Very Large Telescope

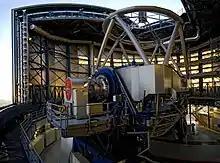
The interior of "Antu" (UT1), meaning "sun" in the Mapuche language

It had long been ESO's intention to provide "real" names to the four VLT Unit Telescopes, to replace the original technical designations of UT1 to UT4. In March 1999, at the time of the Paranal inauguration, four meaningful names of objects in the sky in the Mapuche language were chosen. These indigenous people live mostly south of Santiago de Chile.